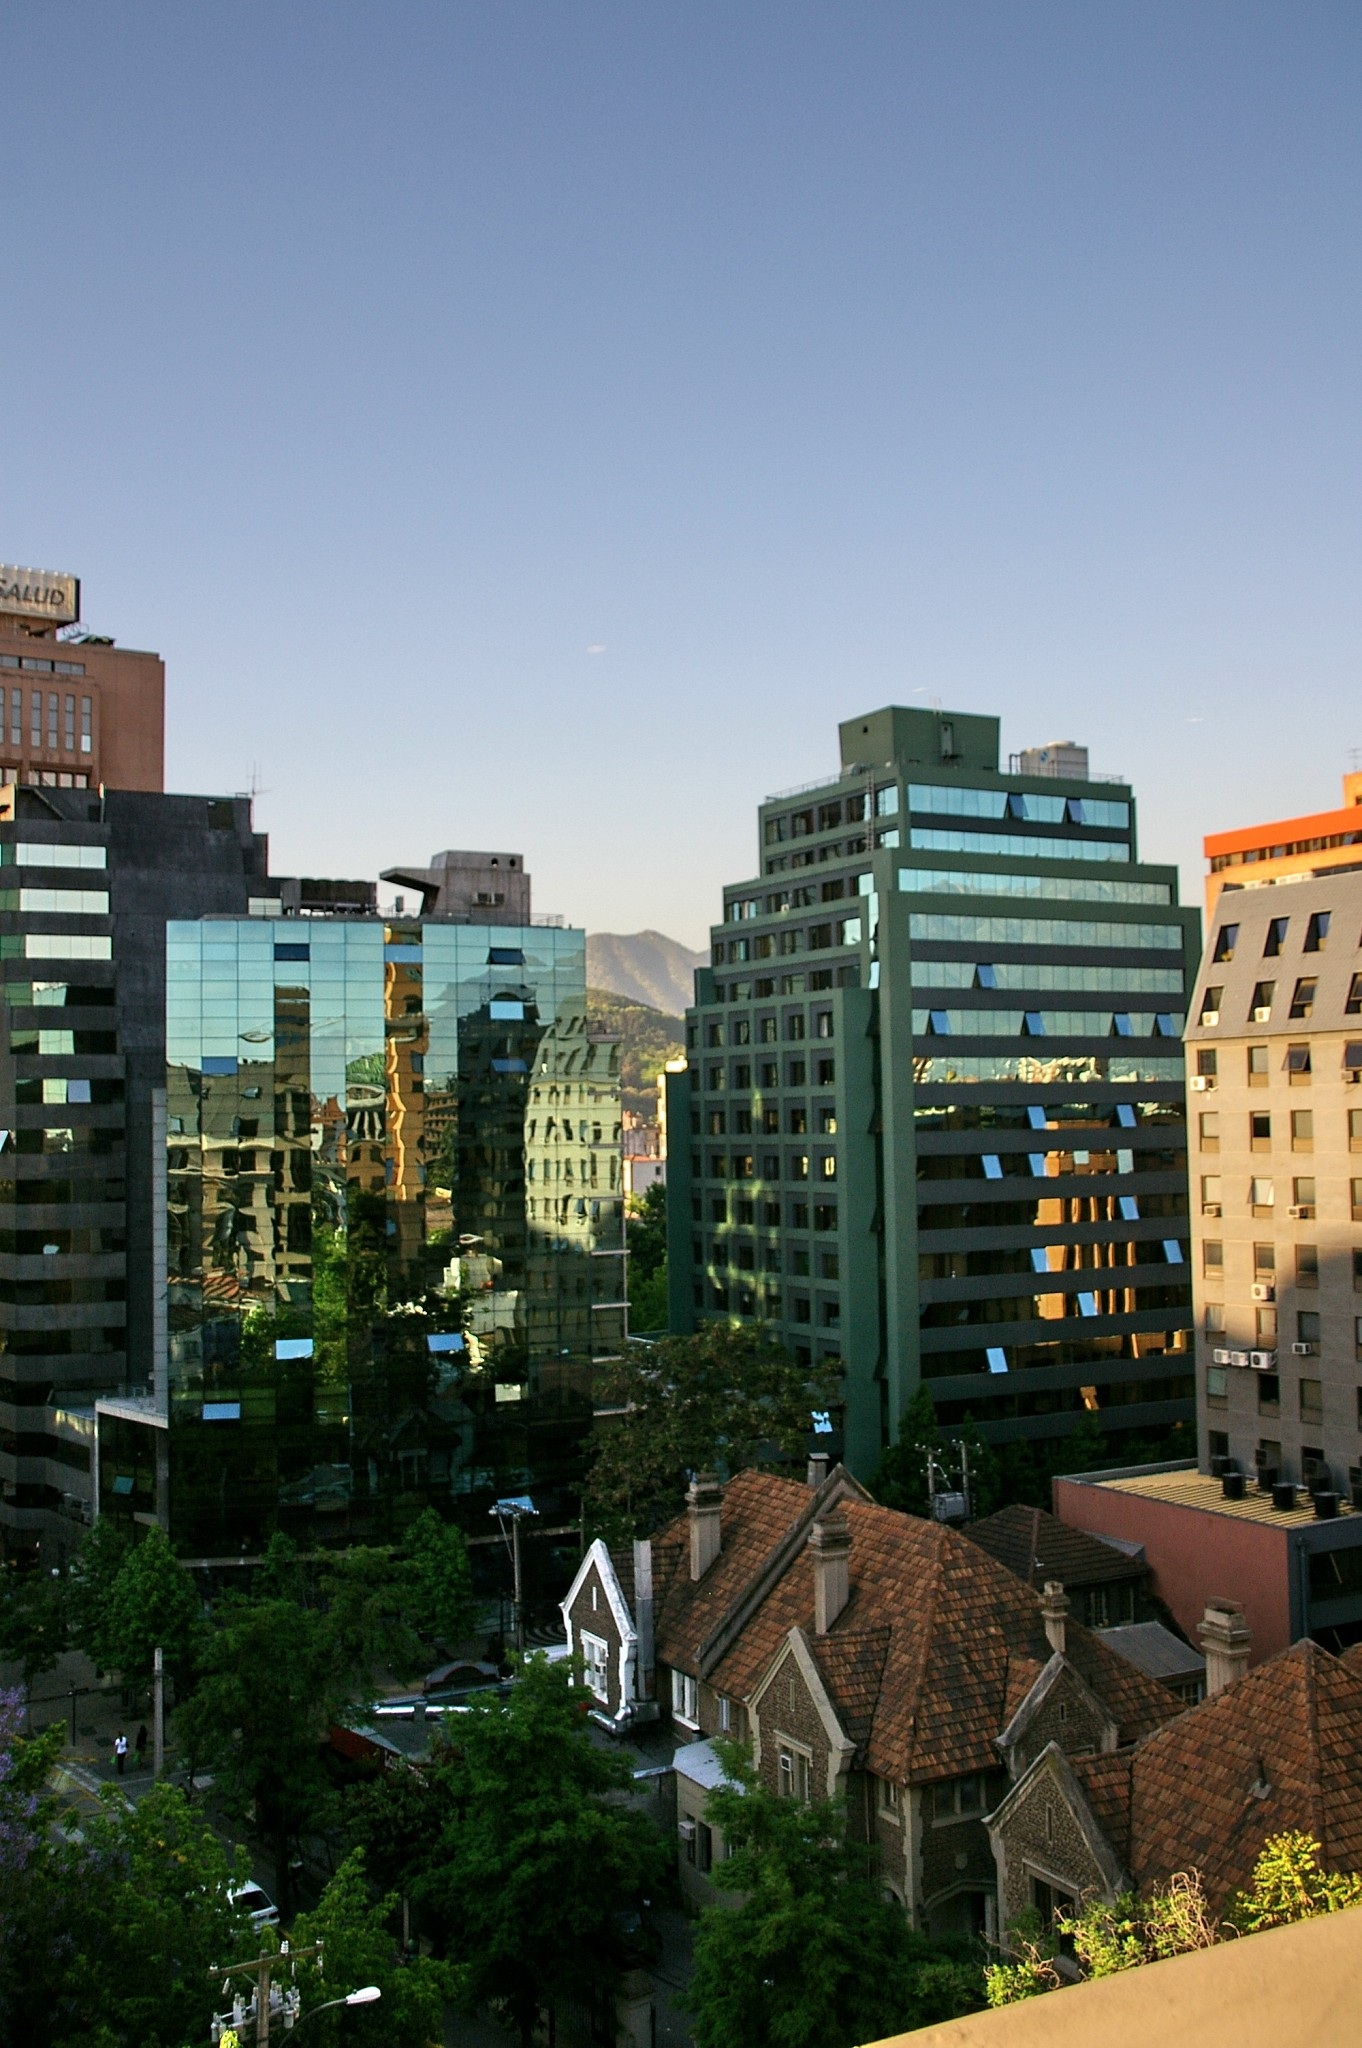
architecture, skyline, house, town, city, skyscraper, cityscape, downtown, suburb, construction, landmark, apartment, tower block, housing, buildings, metropolis, condominium, neighbourhood, real estate, investment, estate agent, real estate investment, urban area, residential area, geographical feature, human settlement, metropolitan area